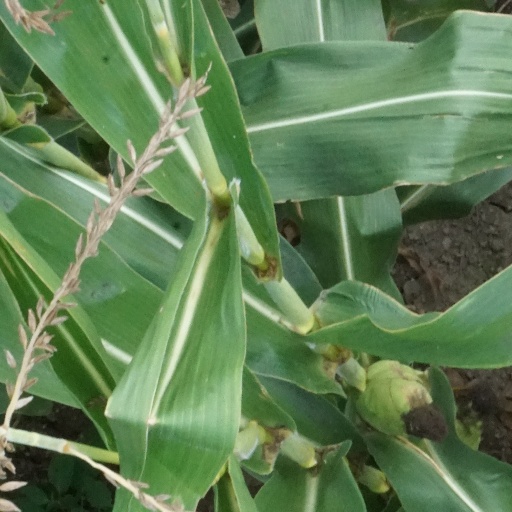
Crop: maize; corn